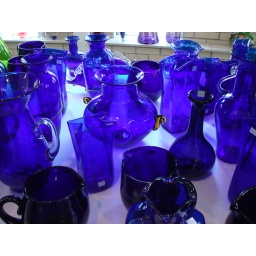
Cobalt blue glass at Blenko Glass in Milton, WV.